Shelby Corcoran

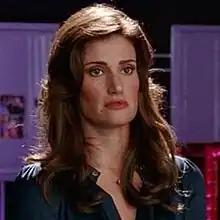
Idina Menzel as Shelby Corcoran in "Glee"

Shelby Corcoran is a recurring fictional character from the Fox musical comedy-drama series "Glee". Portrayed by actress Idina Menzel, Shelby was introduced in the fourteenth episode of the show as the coach of Vocal Adrenaline, a rival show choir to New Directions, the show's primary musical group. Fans had lobbied for Menzel to be cast as Rachel Berry's (Lea Michele) biological mother, due to the strong physical resemblance between Menzel and Michele. After it is revealed that Shelby is, in fact, Rachel's biological mother, Shelby discloses that she had signed a contract that stated that she could not seek out her daughter until she was eighteen. She tells Rachel that instead of trying to act like mother and daughter, they should just be grateful that they have met, and maintain a distance.